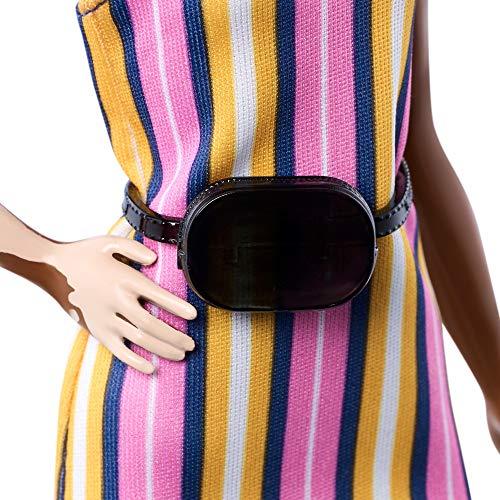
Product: Barbie Fashionistas Doll with Vitiligo
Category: Toys & Games | Dolls & Accessories | Dolls
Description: Barbie doll has a more petite body than the original and has vitiligo areas on her face, neck, and hands.
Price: $9.99
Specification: ProductDimensions:4.5x2.1x12.8inches|ItemWeight:5.4ounces|ShippingWeight:5.4ounces(Viewshippingratesandpolicies)|ASIN:B07XC3JGJK|Itemmodelnumber:GHW51|Manufacturerrecommendedage:36months-6years